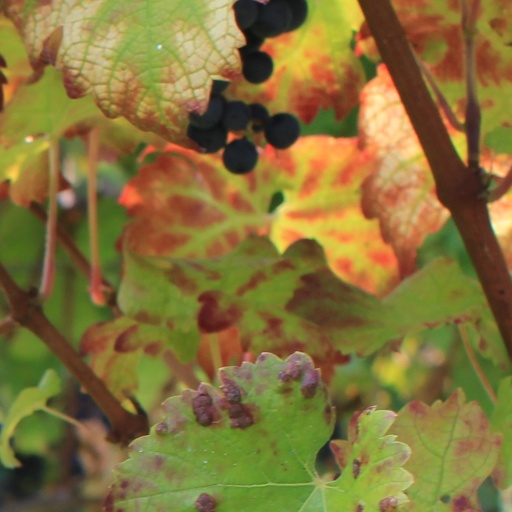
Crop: grape